Jamal bin Huwaireb

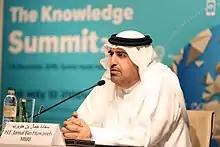
Cultural Advisor to the Government of Dubai

Jamal bin Huwaireb is the cultural advisor to the Government of Dubai and the CEO of Mohammed Bin Rashid Al Maktoum Foundation (MBRF), also serving as a board member of the UNESCO Institute for Lifelong Learning.